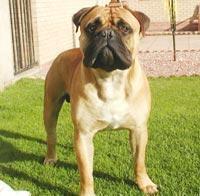
bull_mastiff